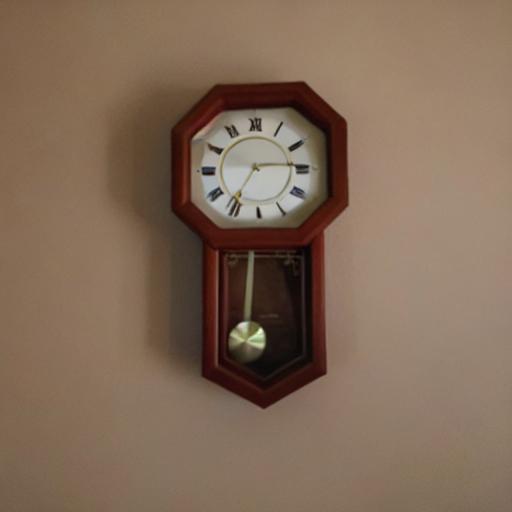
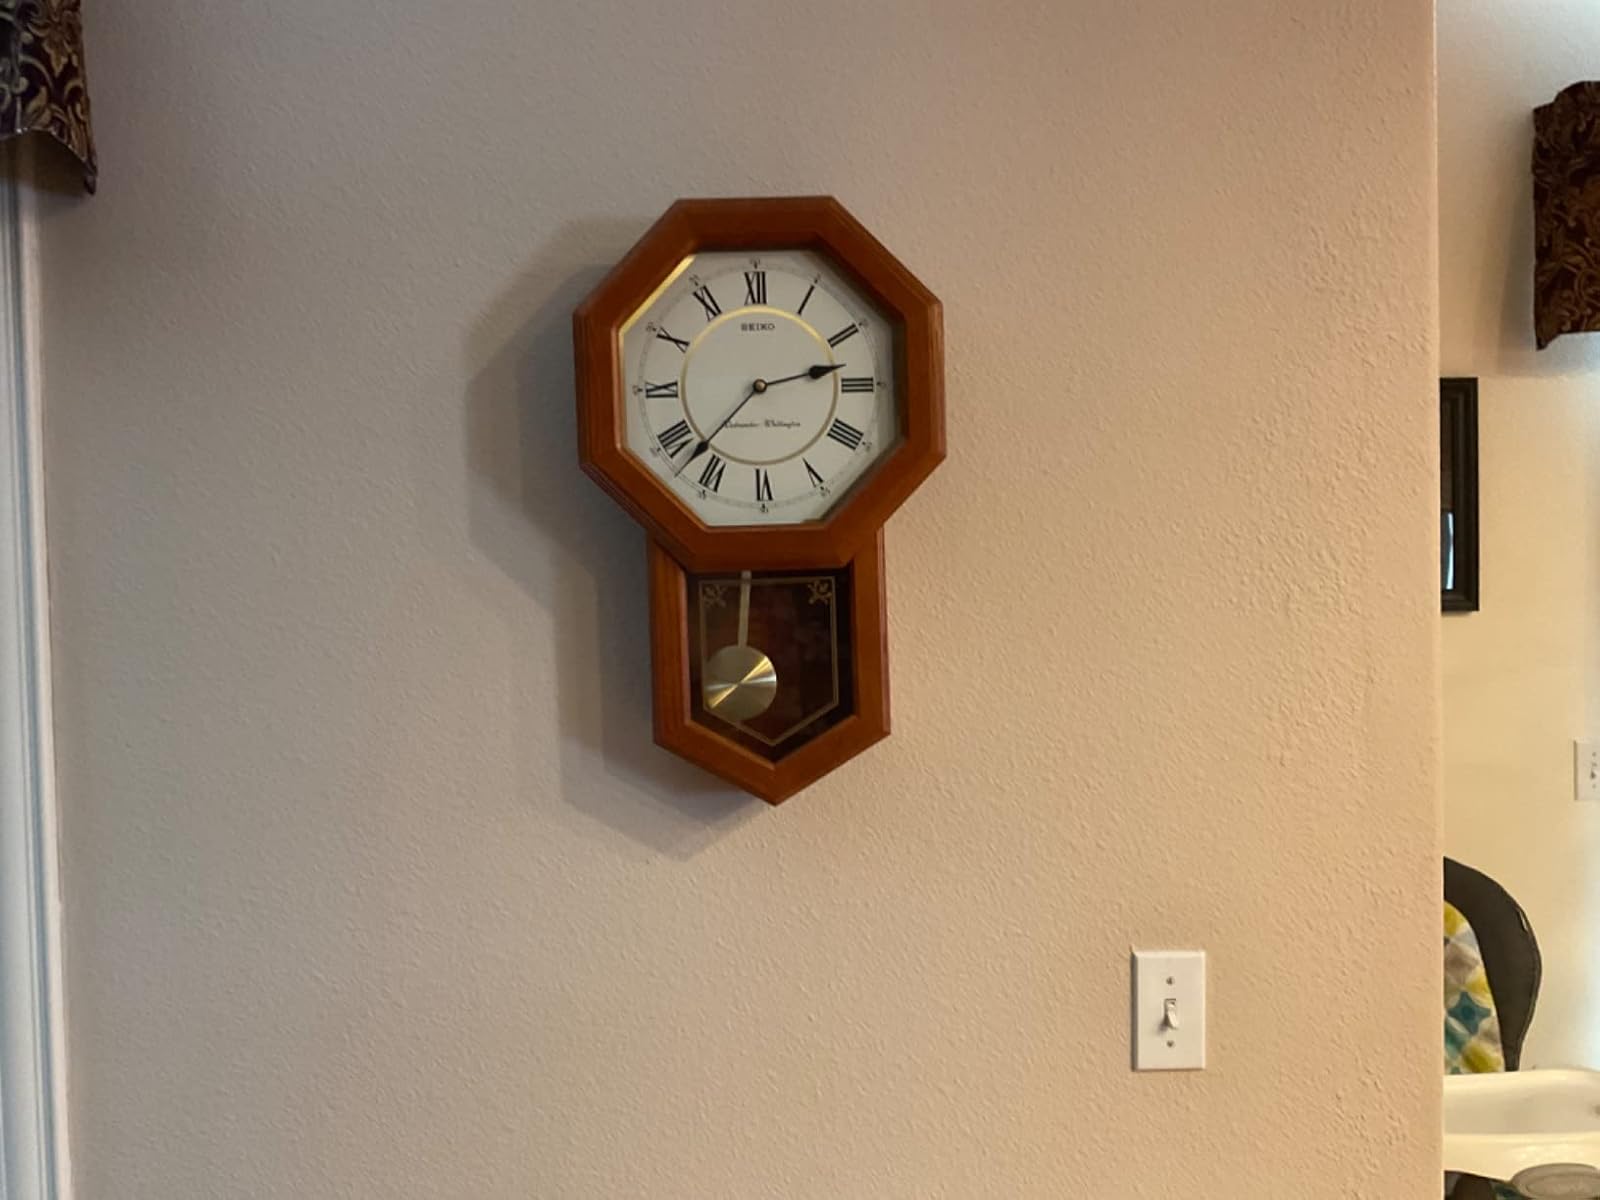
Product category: clock
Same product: no